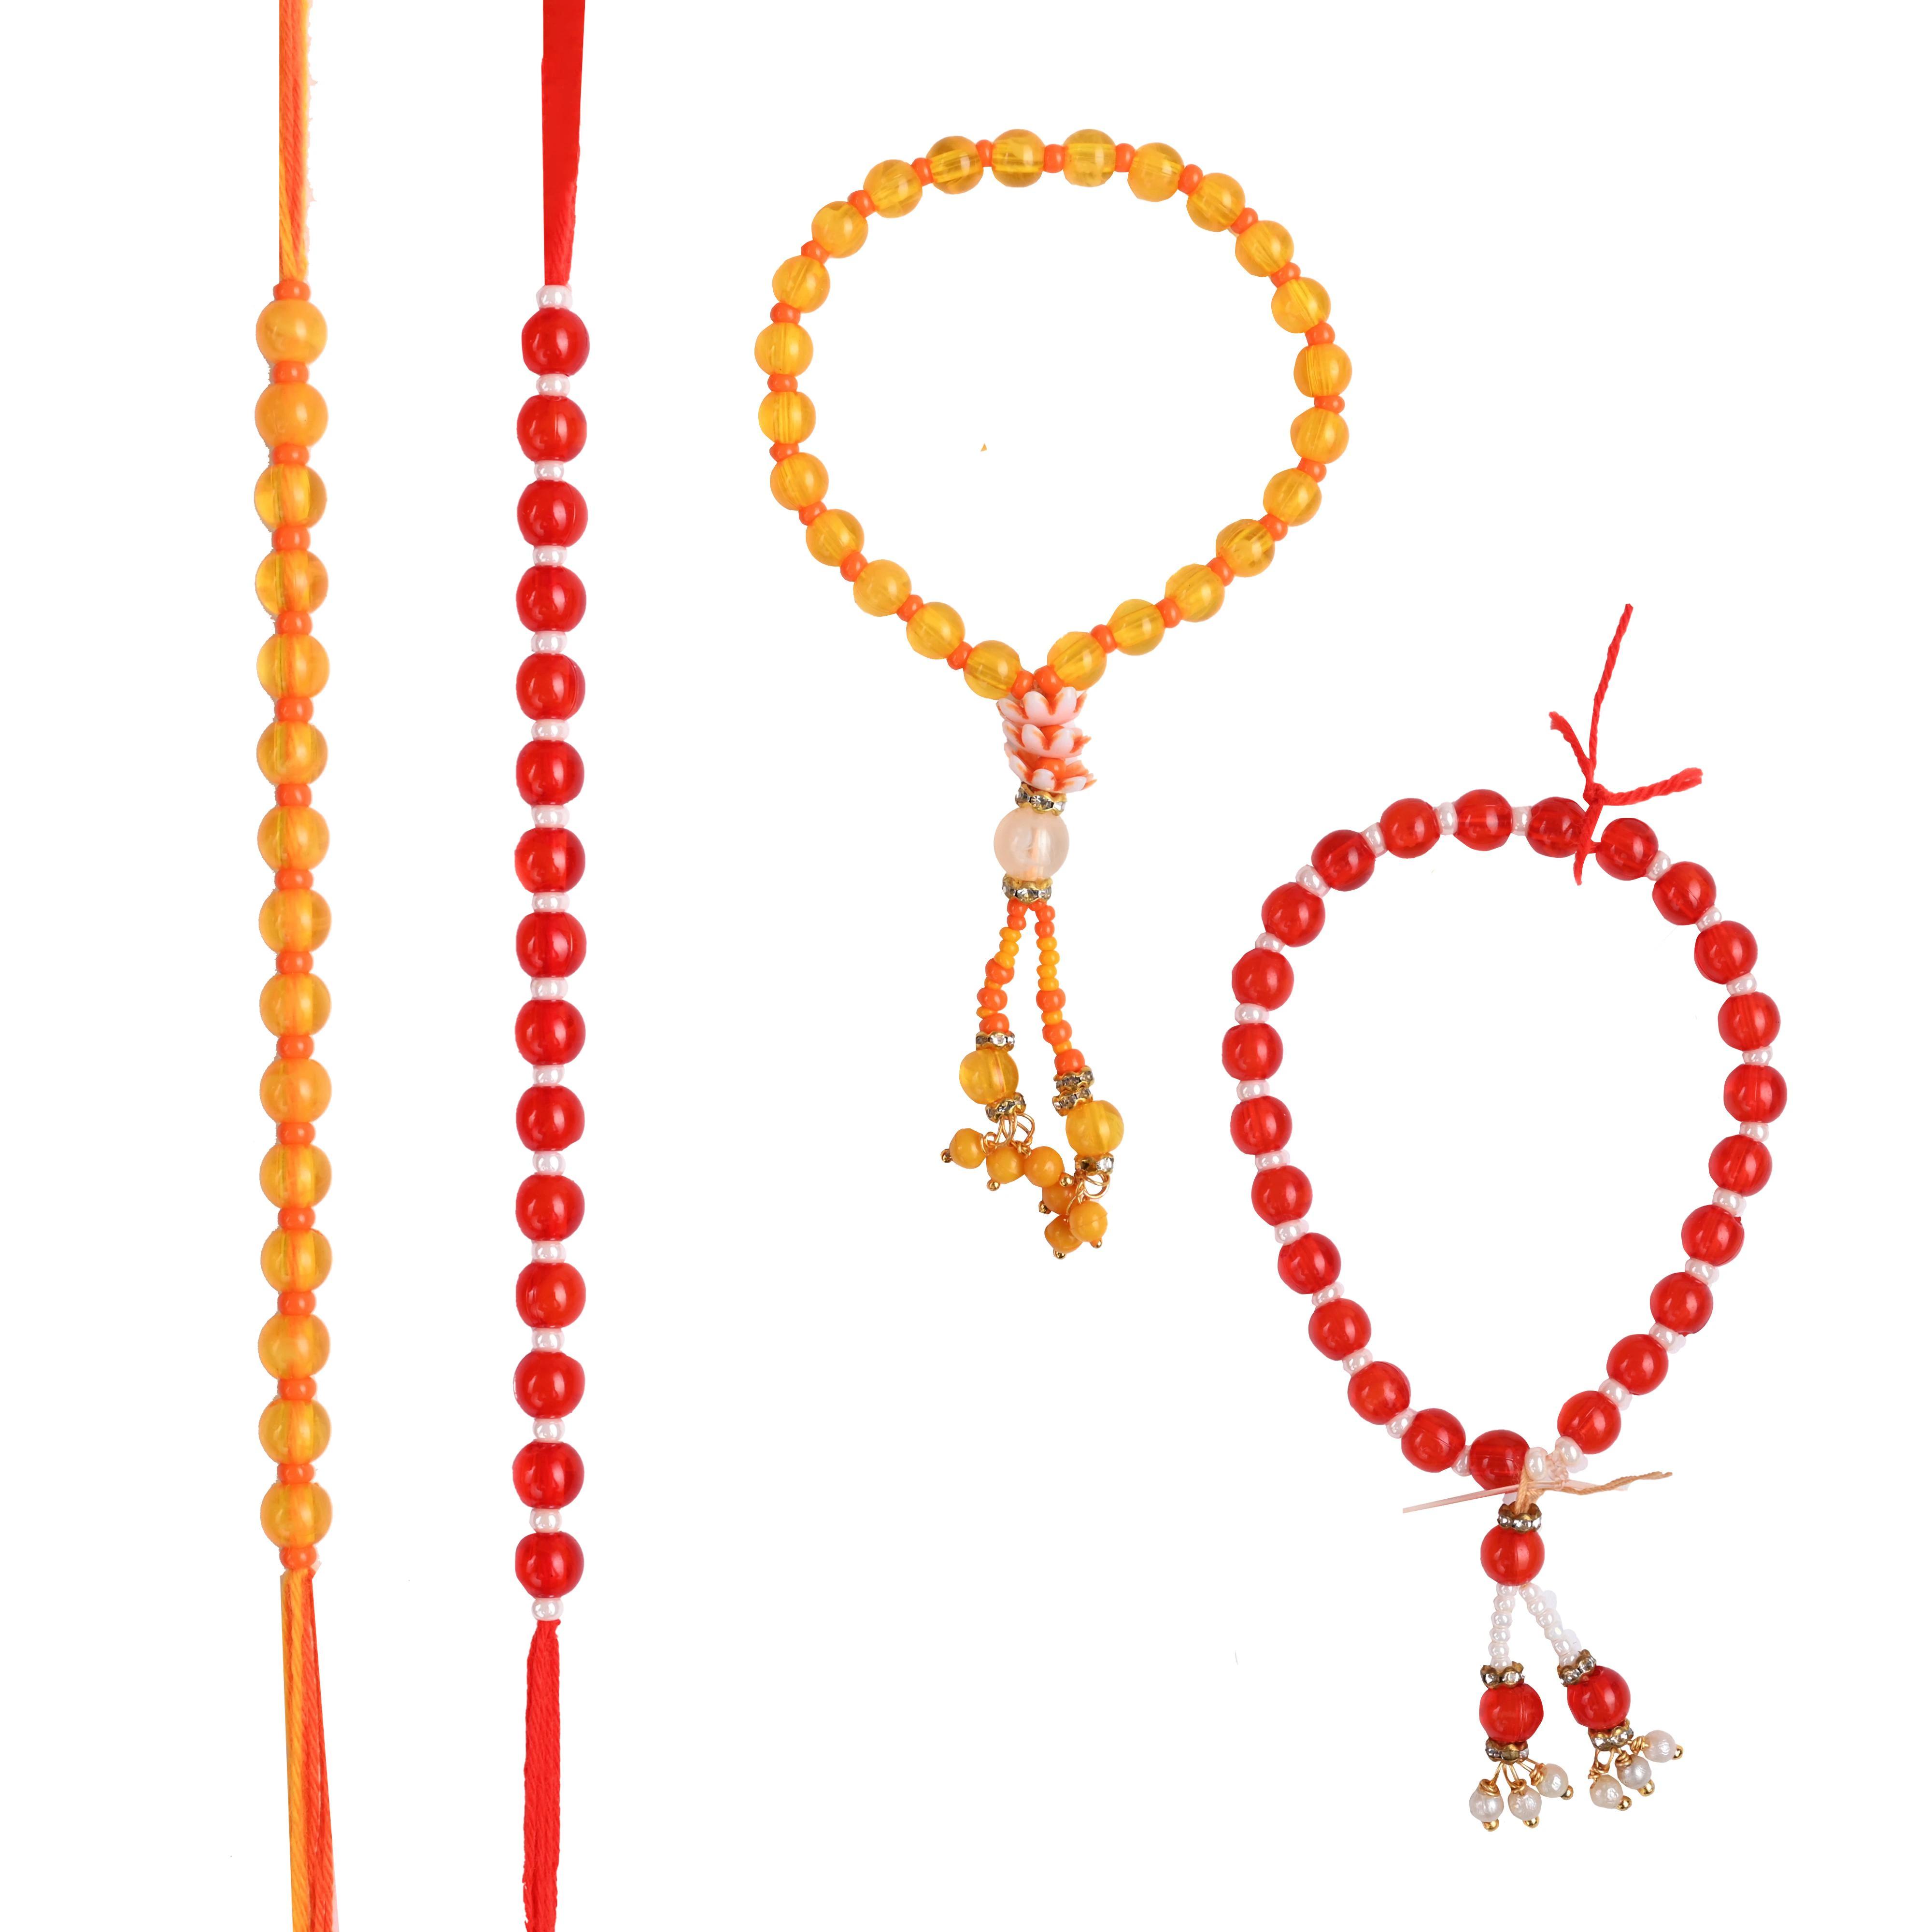
The Stone Aisle two traditional Rakhis suitable for celebrating Raksha Bandhan
Type: Rakhis
Brand: The Stone Aisle
Price: Rs. 349
Celebrate the timeless bond of sibling love with our Set of 2 Elegant Rakhis. Each Rakhi is meticulously crafted to blend traditional charm with contemporary style. This set includes a beautifully adorned Pearl Rakhi and a classically designed Kundan Rakhi, making it the perfect choice for Raksha Bandhan. These Rakhis are not only aesthetically pleasing but also durable and comfortable to wear, ensuring your brothers feel cherished and special on this auspicious day.Celebrate the timeless bond of sibling love with our Set of 2 Elegant Rakhis. Each Rakhi is meticulously crafted to blend traditional charm with contemporary style. This set includes a beautifully adorned Pearl Rakhi and a classically designed Kundan Rakhi, making it the perfect choice for Raksha Bandhan. These Rakhis are not only aesthetically pleasing but also durable and comfortable to wear, ensuring your brothers feel cherished and special on this auspicious day.Celebrate the timeless bond of sibling love with our Set of 2 Elegant Rakhis. Each Rakhi is meticulously crafted to blend traditional charm with contemporary style. This set includes a beautifully adorned Pearl Rakhi and a classically designed Kundan Rakhi, making it the perfect choice for Raksha Bandhan. These Rakhis are not only aesthetically pleasing but also durable and comfortable to wear, ensuring your brothers feel cherished and special on this auspicious day.Celebrate the timeless bond of sibling love with our Set of 2 Elegant Rakhis. Each Rakhi is meticulously crafted to blend traditional charm with contemporary style. This set includes a beautifully adorned Pearl Rakhi and a classically designed Kundan Rakhi, making it the perfect choice for Raksha Bandhan. These Rakhis are not only aesthetically pleasing but also durable and comfortable to wear, ensuring your brothers feel cherished and special on this auspicious day.Celebrate the timeless bond of sibling love with our Set of 2 Elegant Rakhis. Each Rakhi is meticulously crafted to blend traditional charm with contemporary style. This set includes a beautifully adorned Pearl Rakhi and a classically designed Kundan Rakhi, making it the perfect choice for Raksha Bandhan. These Rakhis are not only aesthetically pleasing but also durable and comfortable to wear, ensuring your brothers feel cherished and special on this auspicious day. Celebrate the timeless bond of sibling love with our Set of 2 Elegant Rakhis. Each Rakhi is meticulously crafted to blend traditional charm with contemporary style. This set includes a beautifully adorned Pearl Rakhi and a classically designed Kundan Rakhi, making it the perfect choice for Raksha Bandhan. These Rakhis are not only aesthetically pleasing but also durable and comfortable to wear, ensuring your brothers feel cherished and special on this auspicious day.
Features: Premium Quality: Crafted with high-quality materials ensuring longevity and comfort.,Elegant Designs: Features a sophisticated Pearl Rakhi and a traditional Kundan Rakhi.,Comfortable Wear: Soft, durable threads suitable for all-day wear.,Perfect for All Ages: Suitable for both kids and adults, matching traditional and modern attire.,Symbolic: Represents love, protection, and the cherished bond between siblings.